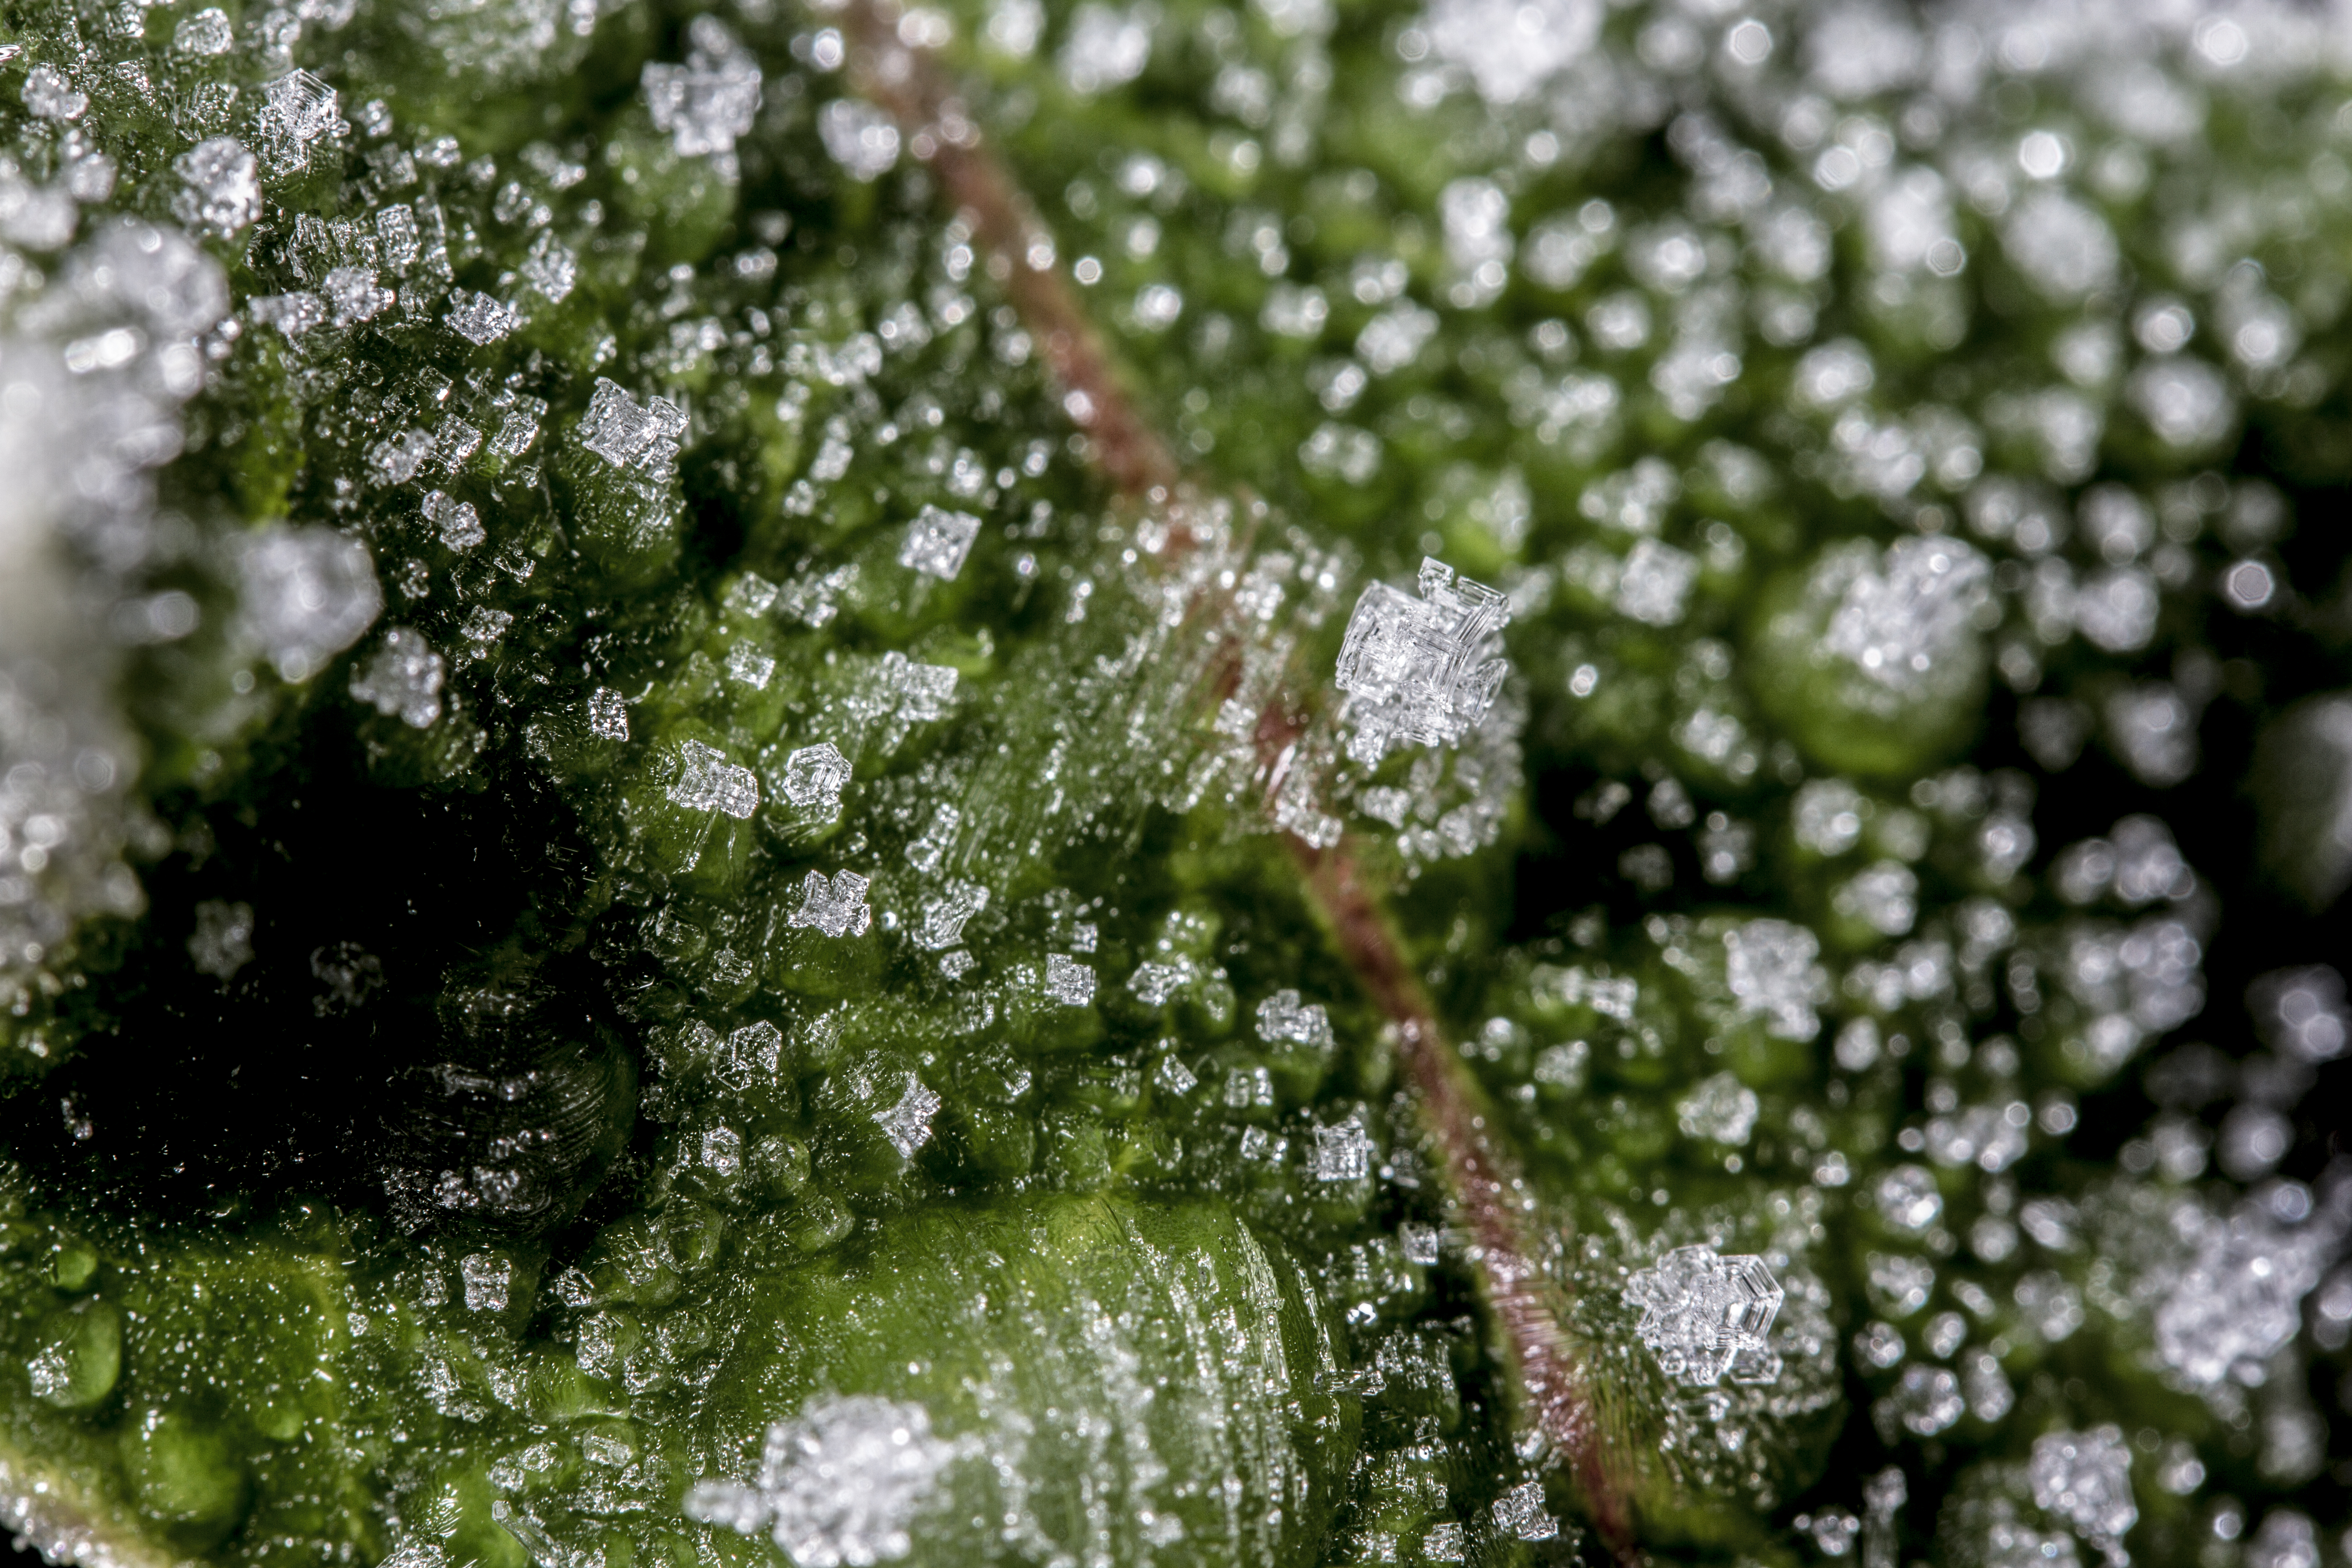
tree, water, nature, grass, branch, dew, plant, leaf, flower, frost, moss, green, weather, botany, flora, close up, uk, moisture, peterborough, macro photography, plant stem